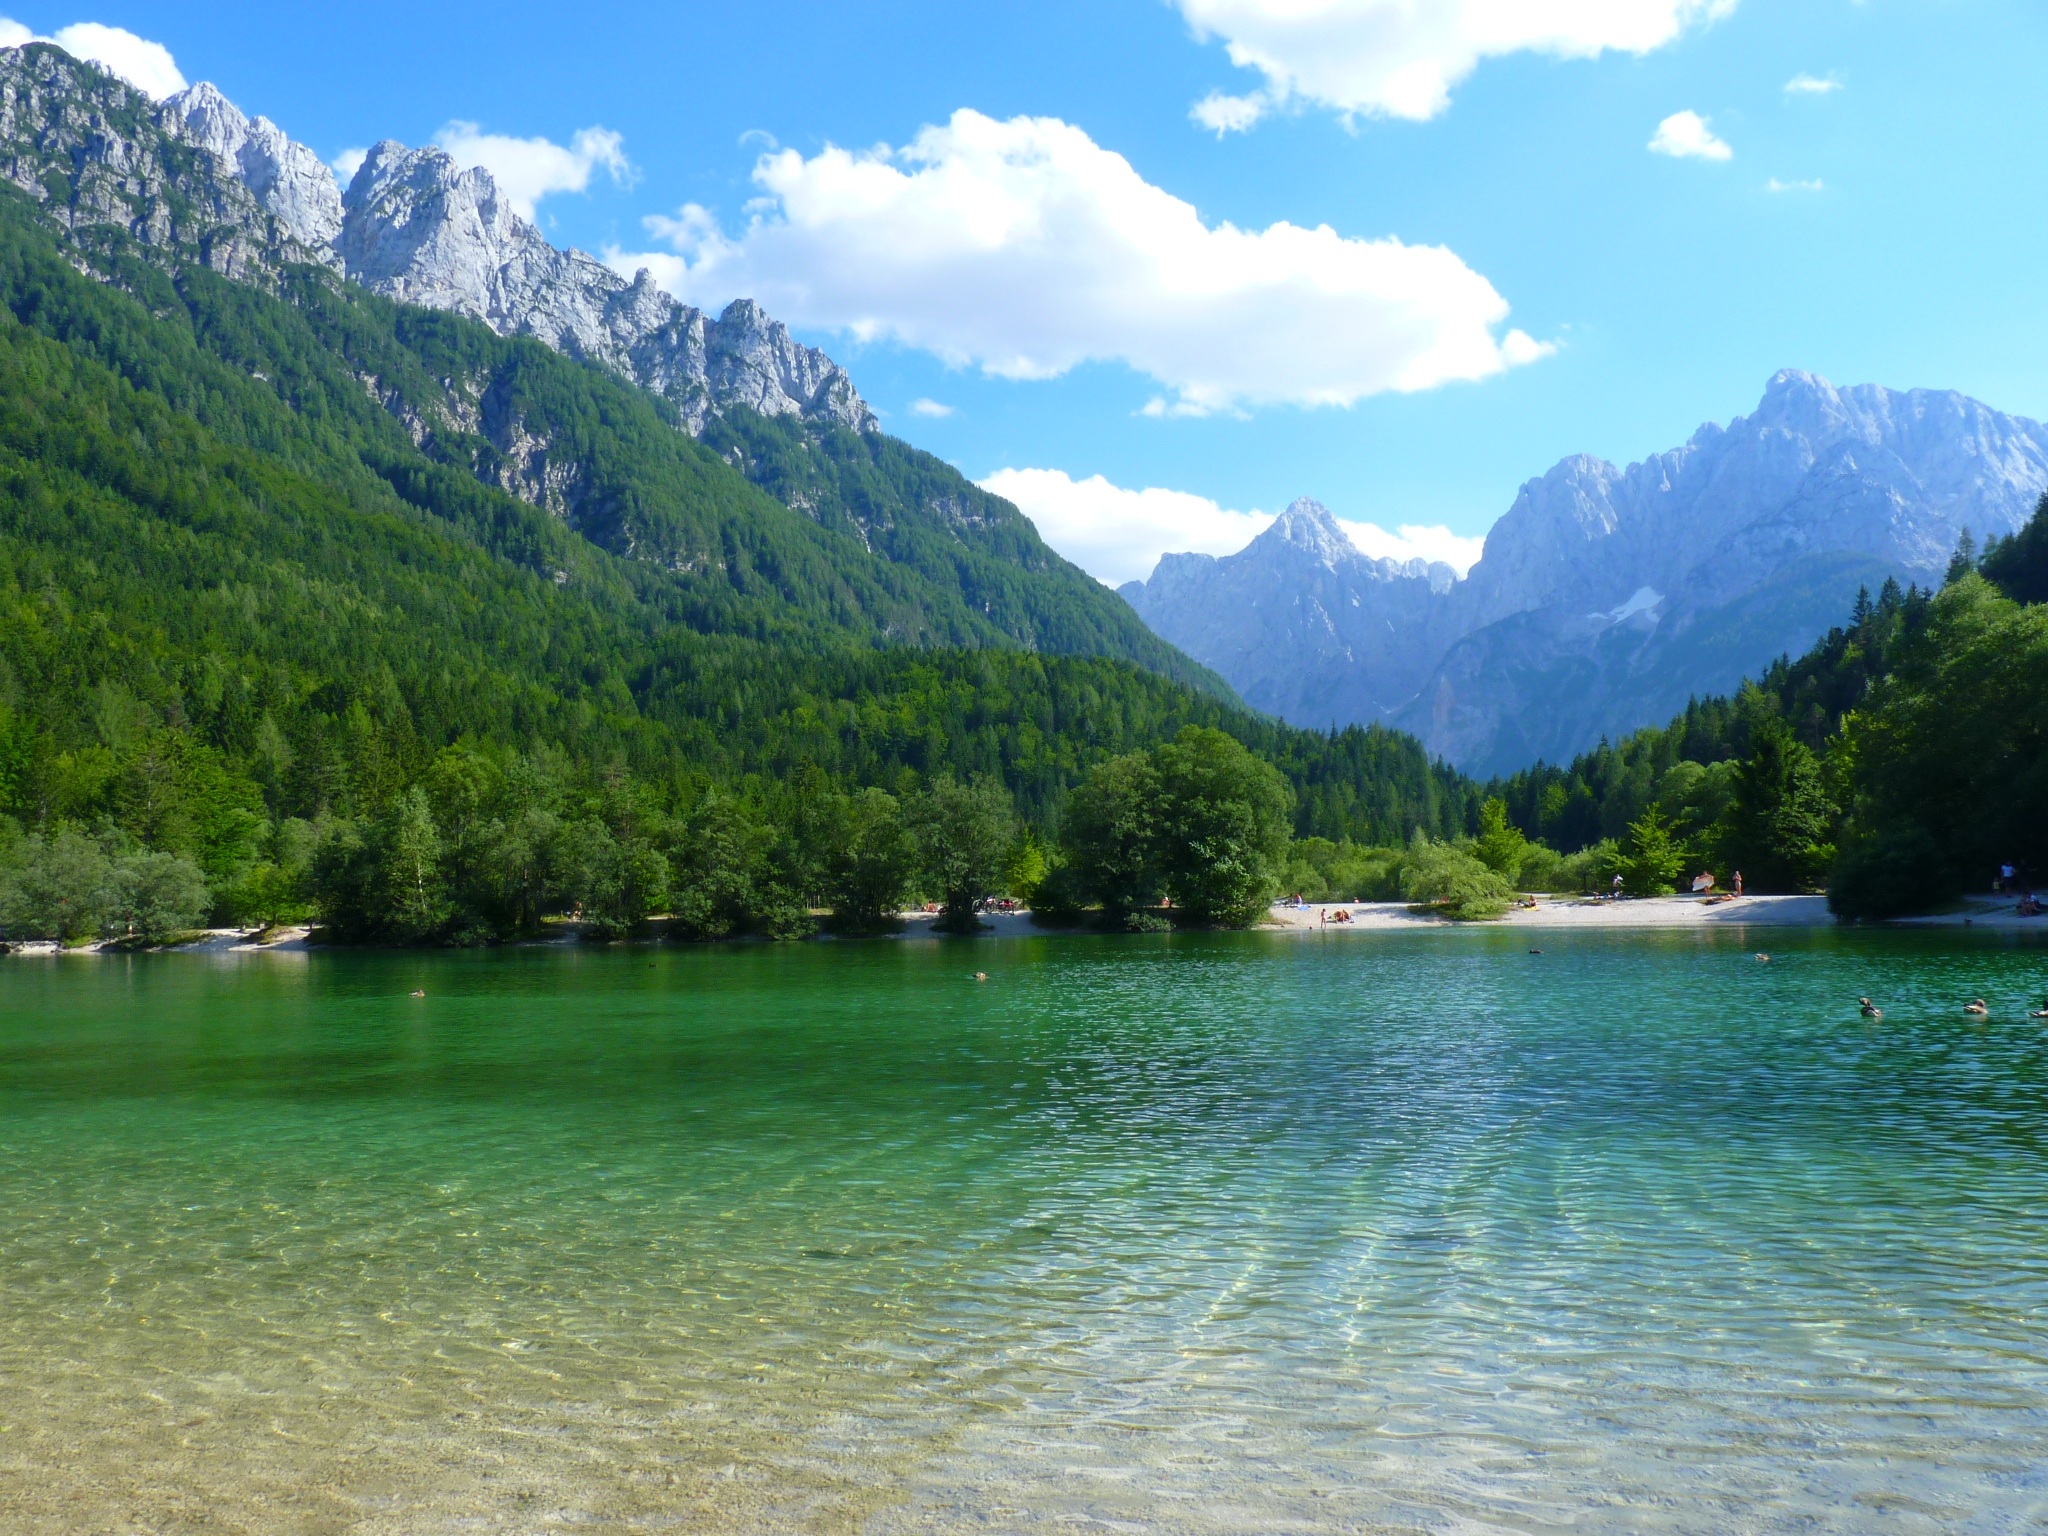
landscape, water, nature, mountain, lake, river, valley, mountain range, clear, green, blue, fjord, reservoir, clouds, mountains, loch, waters, slovenia, landform, tarn, mountainous landforms